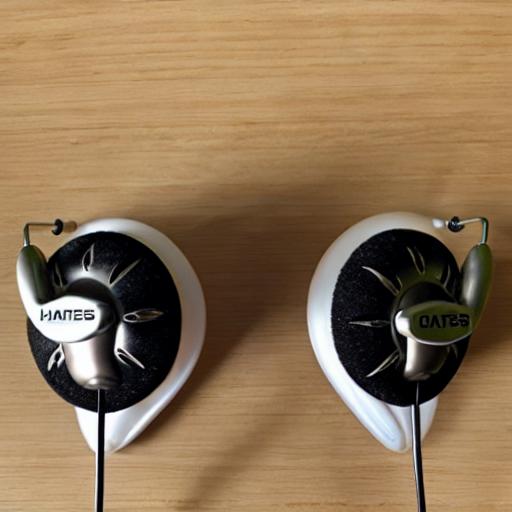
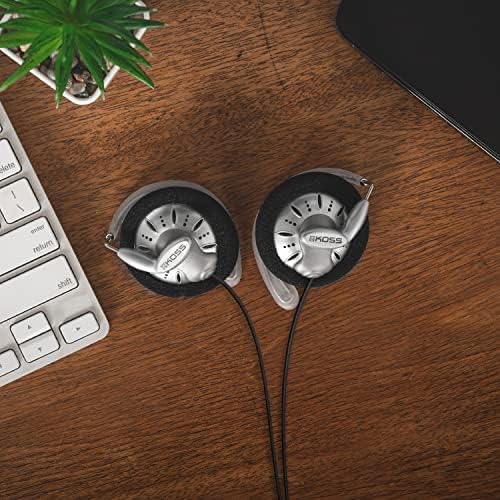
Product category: headphones
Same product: no